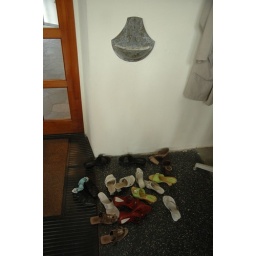
shoes left by door by people taking part in the baptism